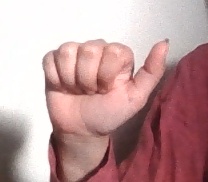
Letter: dhad